Muzzle energy

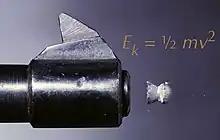
Pellet exiting muzzle, with formula for energy overlaid.

Muzzle energy is the kinetic energy of a bullet as it is expelled from the muzzle of a firearm. Without consideration of factors such as aerodynamics and gravity for the sake of comparison, muzzle energy is used as a rough indication of the destructive potential of a given firearm or cartridge. The heavier the bullet and especially the faster it moves, the higher its muzzle energy and the more damage it will do.